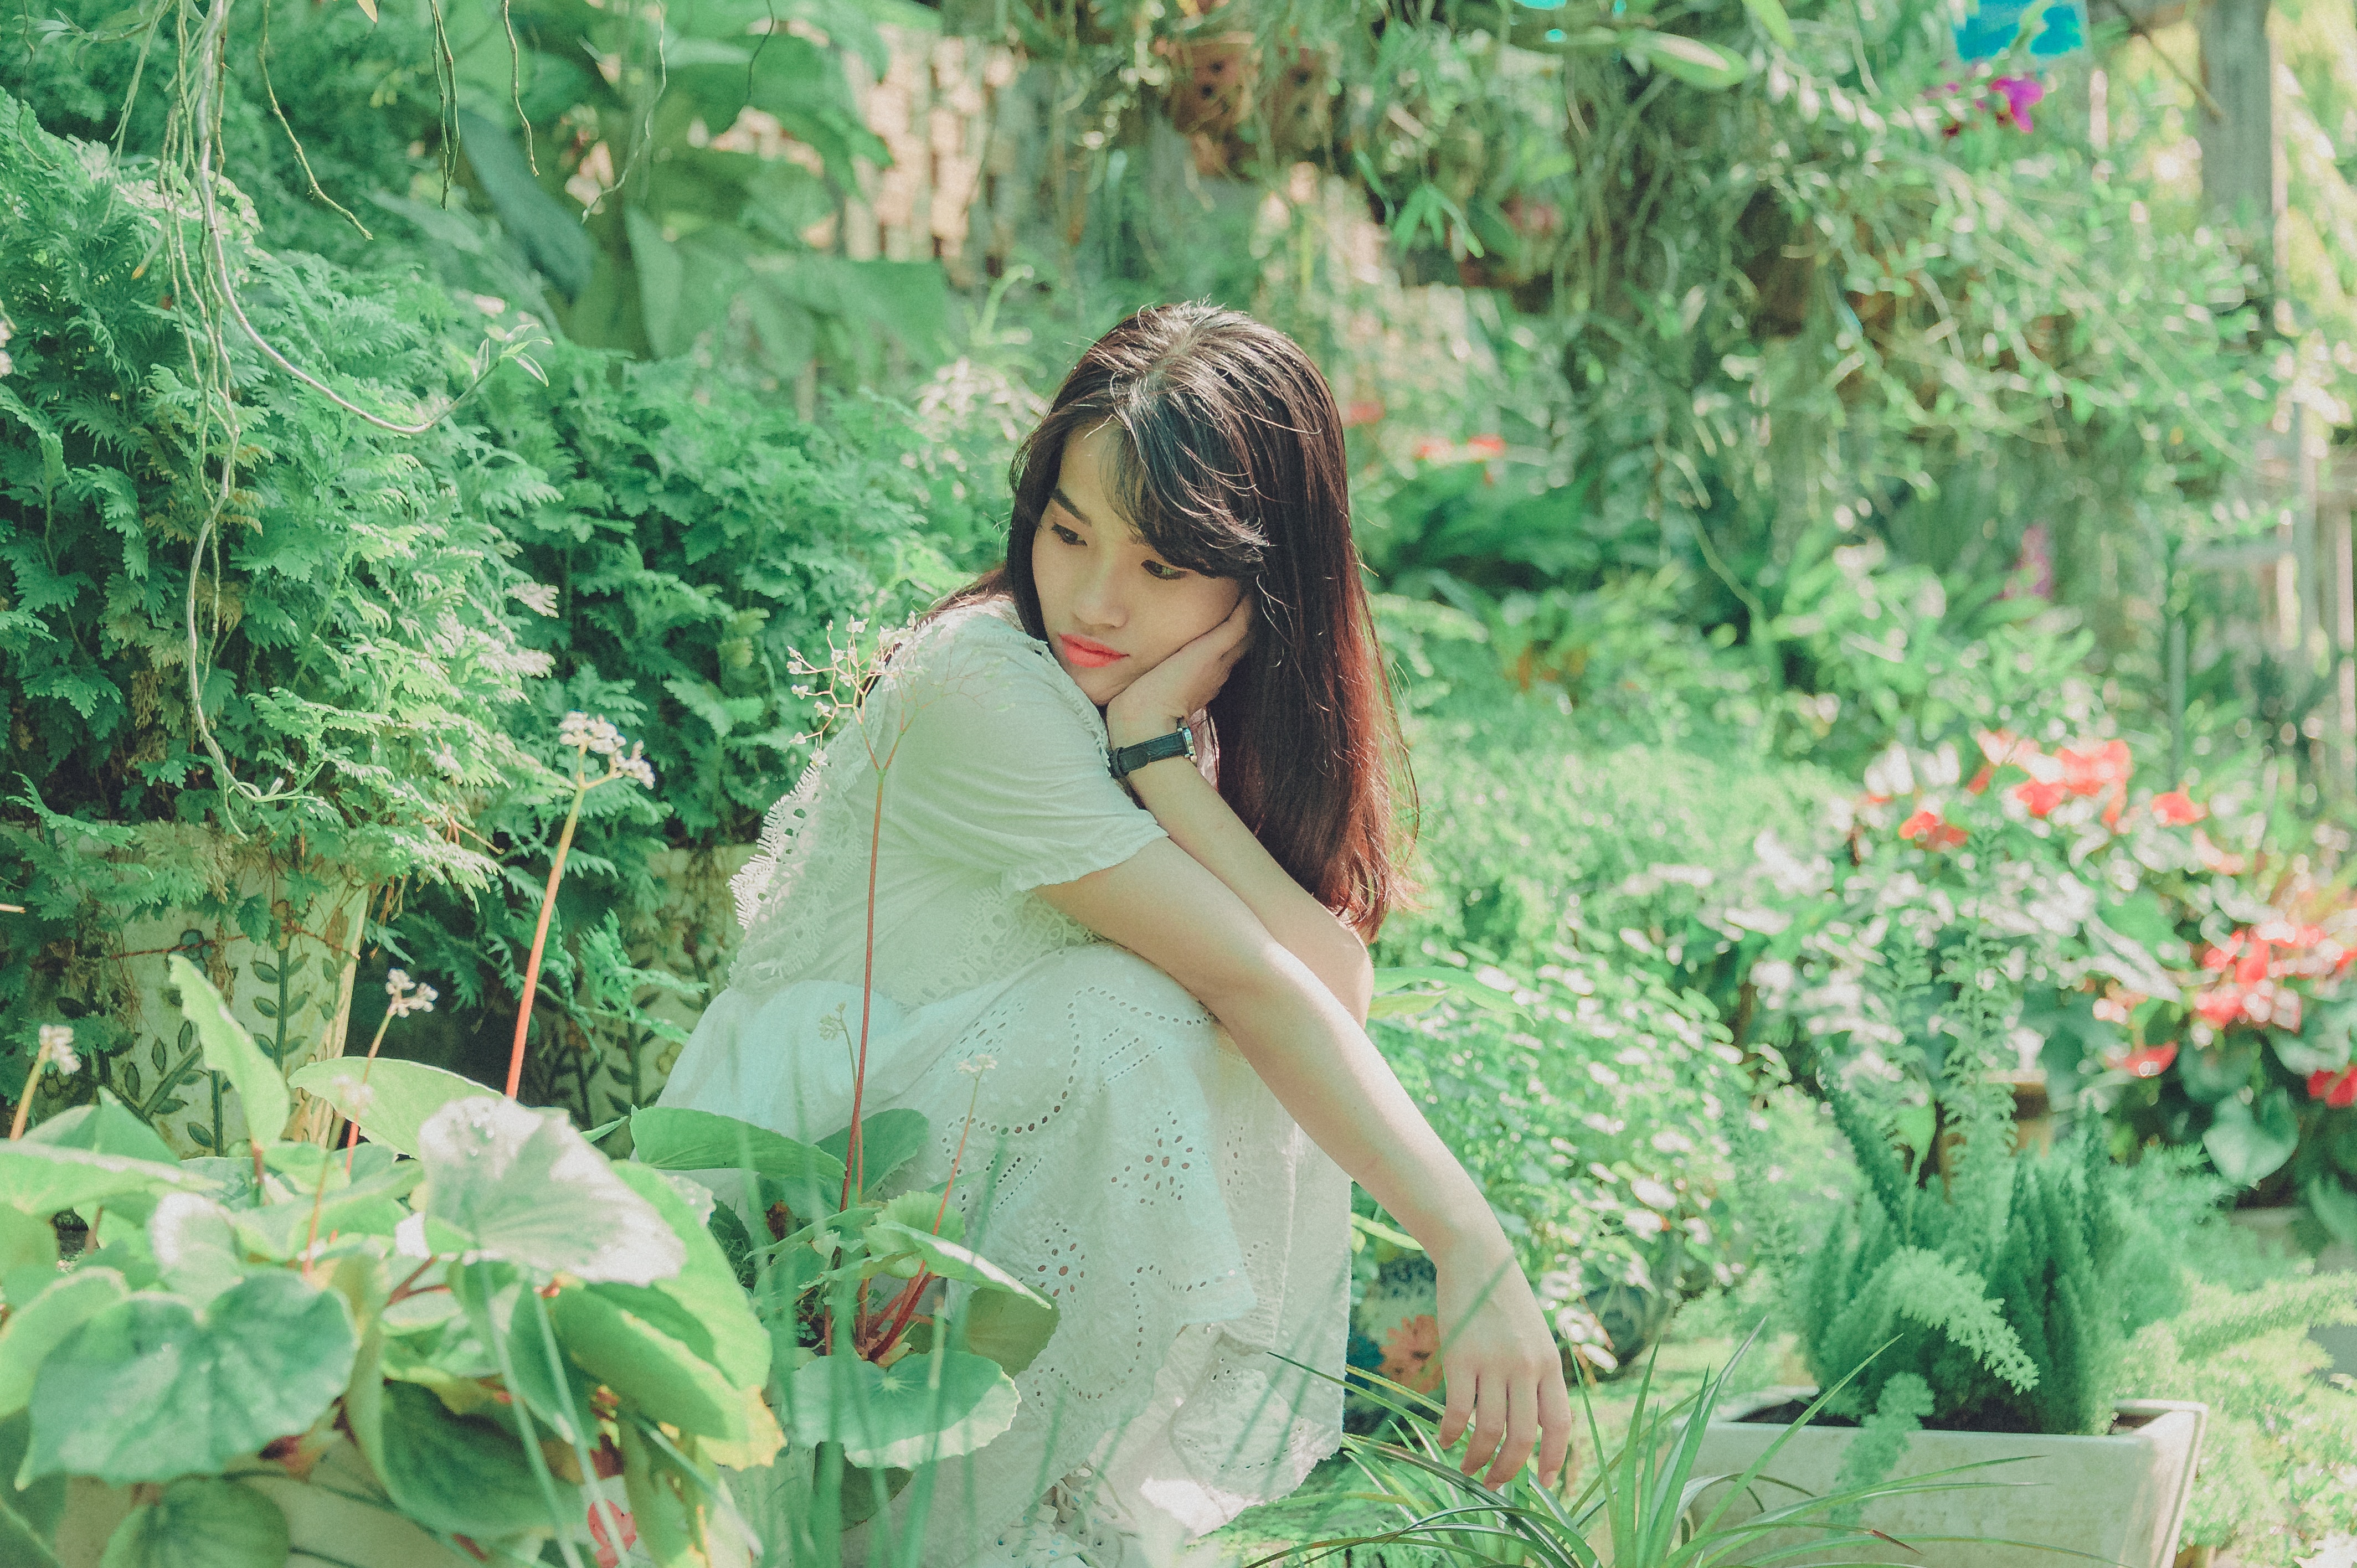
People in nature, green, nature, natural environment, beauty, forest, botany, leaf, plant, grass, spring, tree, flower, photography, summer, jungle, long hair, sunlight, woodland, dress, wildflower, fawn, photo shoot, brown hair, shrub, garden, herbaceous plant